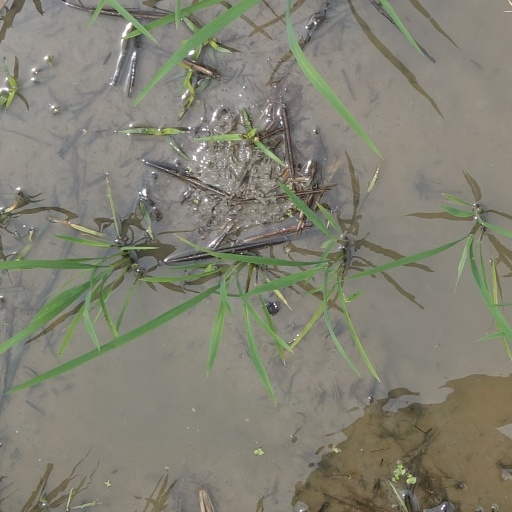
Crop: rice